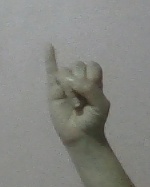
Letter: meem